2017 Bloc Québécois leadership election

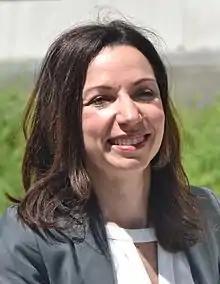
Martine Ouellet

Martine Ouellet, 47, is the Parti Québécois MNA for Vachon (2010–present) and former Quebec Minister of Natural Resources and Wildlife (2012–2014). She placed third in the 2015 and 2016 Parti Québécois leadership elections.